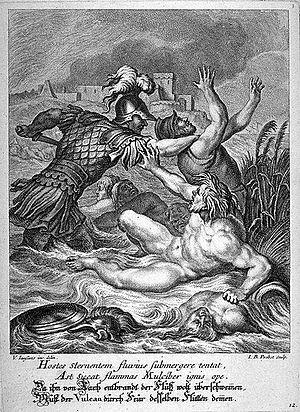
Dans la mythologie grecque, Astéropée, fils de Pélégon, est un jeune chef des Péoniens à la guerre de Troie. Au début de l’Iliade, il vient d'aborder les rivages troyens — il n'est présent que depuis douze jours.